Frederikke Dannemand

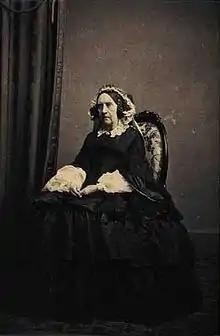
Frederikke Dannemand in 1862.

Frederikke Benedichte Dannemand, born as "Bente Frederikke Mortensdatter Andersen Rafsted" (6 August 1792 – 23 December 1862) is known in history as the royal mistress of King Frederick VI of Denmark.